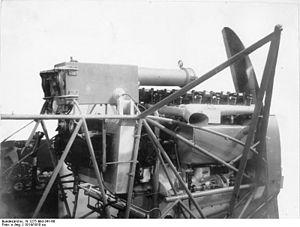
La photographie aérienne est un domaine vaste tant sur le plan de la variété des documents que des techniques employées.